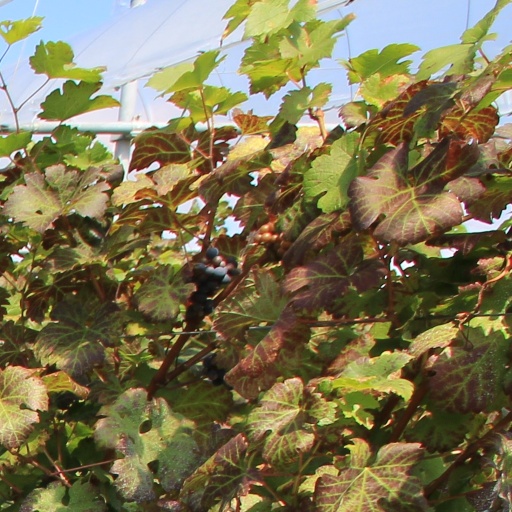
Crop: grape